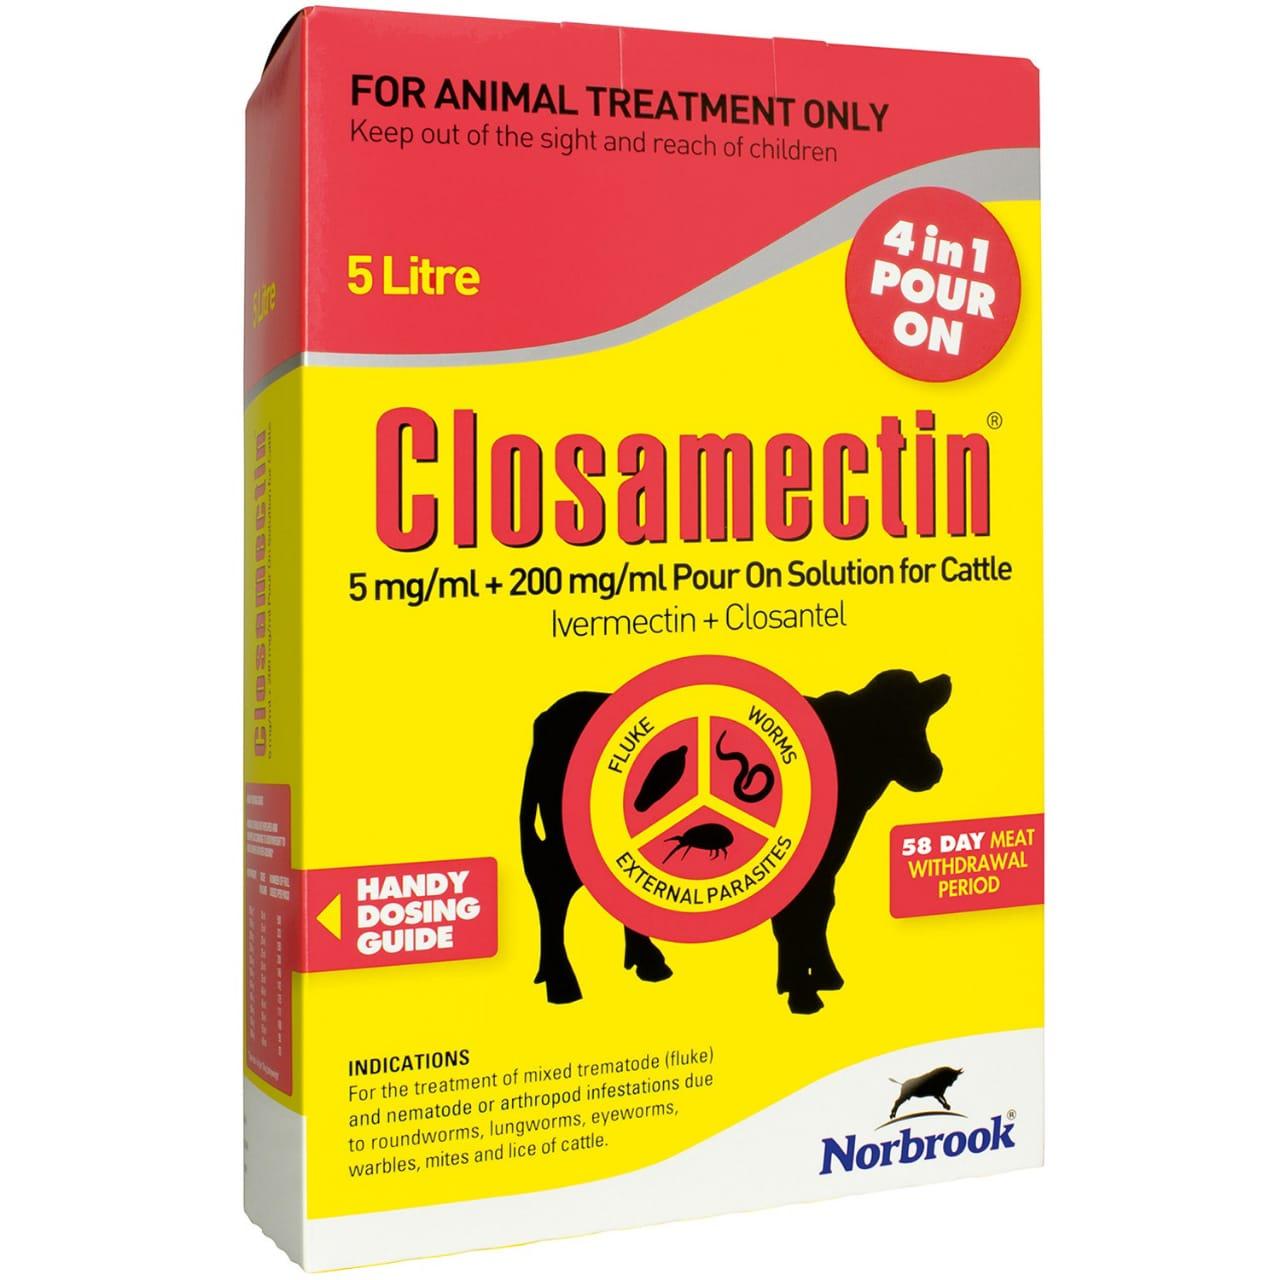
Kasha maalumu likiwa na picha ya ng'ombe, lililotumika kuhifadhia dawa ya mifugo na wanyama, na hivyo kuwasaidia wakulima katika ufugaji ulio bora kwa kuwapatia huduma sahihi mifugo hiyo na hivyo kuimarisha uzalishaji wa nyama pamoja na maziwa.